Bighorn Basin

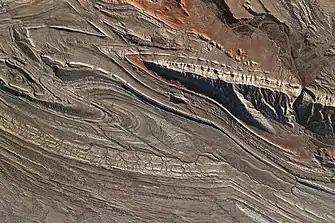
Folds and geological structures of the northern Bighorn Basin. Astronaut photo from ISS, 2021.

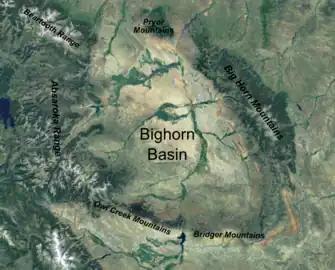
Satellite image of the Bighorn Basin in Wyoming, with the bordering ranges labelled

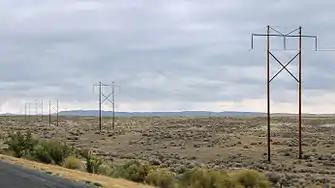
Power lines crossing the Bighorn Basin's plains

The Bighorn Basin is a plateau region and intermontane basin, approximately 100 miles (160 km) wide, in north-central Wyoming in the United States. It is bounded by the Absaroka Range on the west, the Pryor Mountains on the north, the Bighorn Mountains on the east, and the Owl Creek Mountains and Bridger Mountains on the south. It is drained to the north by tributaries of the Bighorn River, which enters the basin from the south, through a gap between the Owl Creek and Bridger Mountains, as the Wind River, and becomes the Bighorn as it enters the basin. The region is semi-arid, receiving only 6–10 in (15–25 cm) of rain annually.